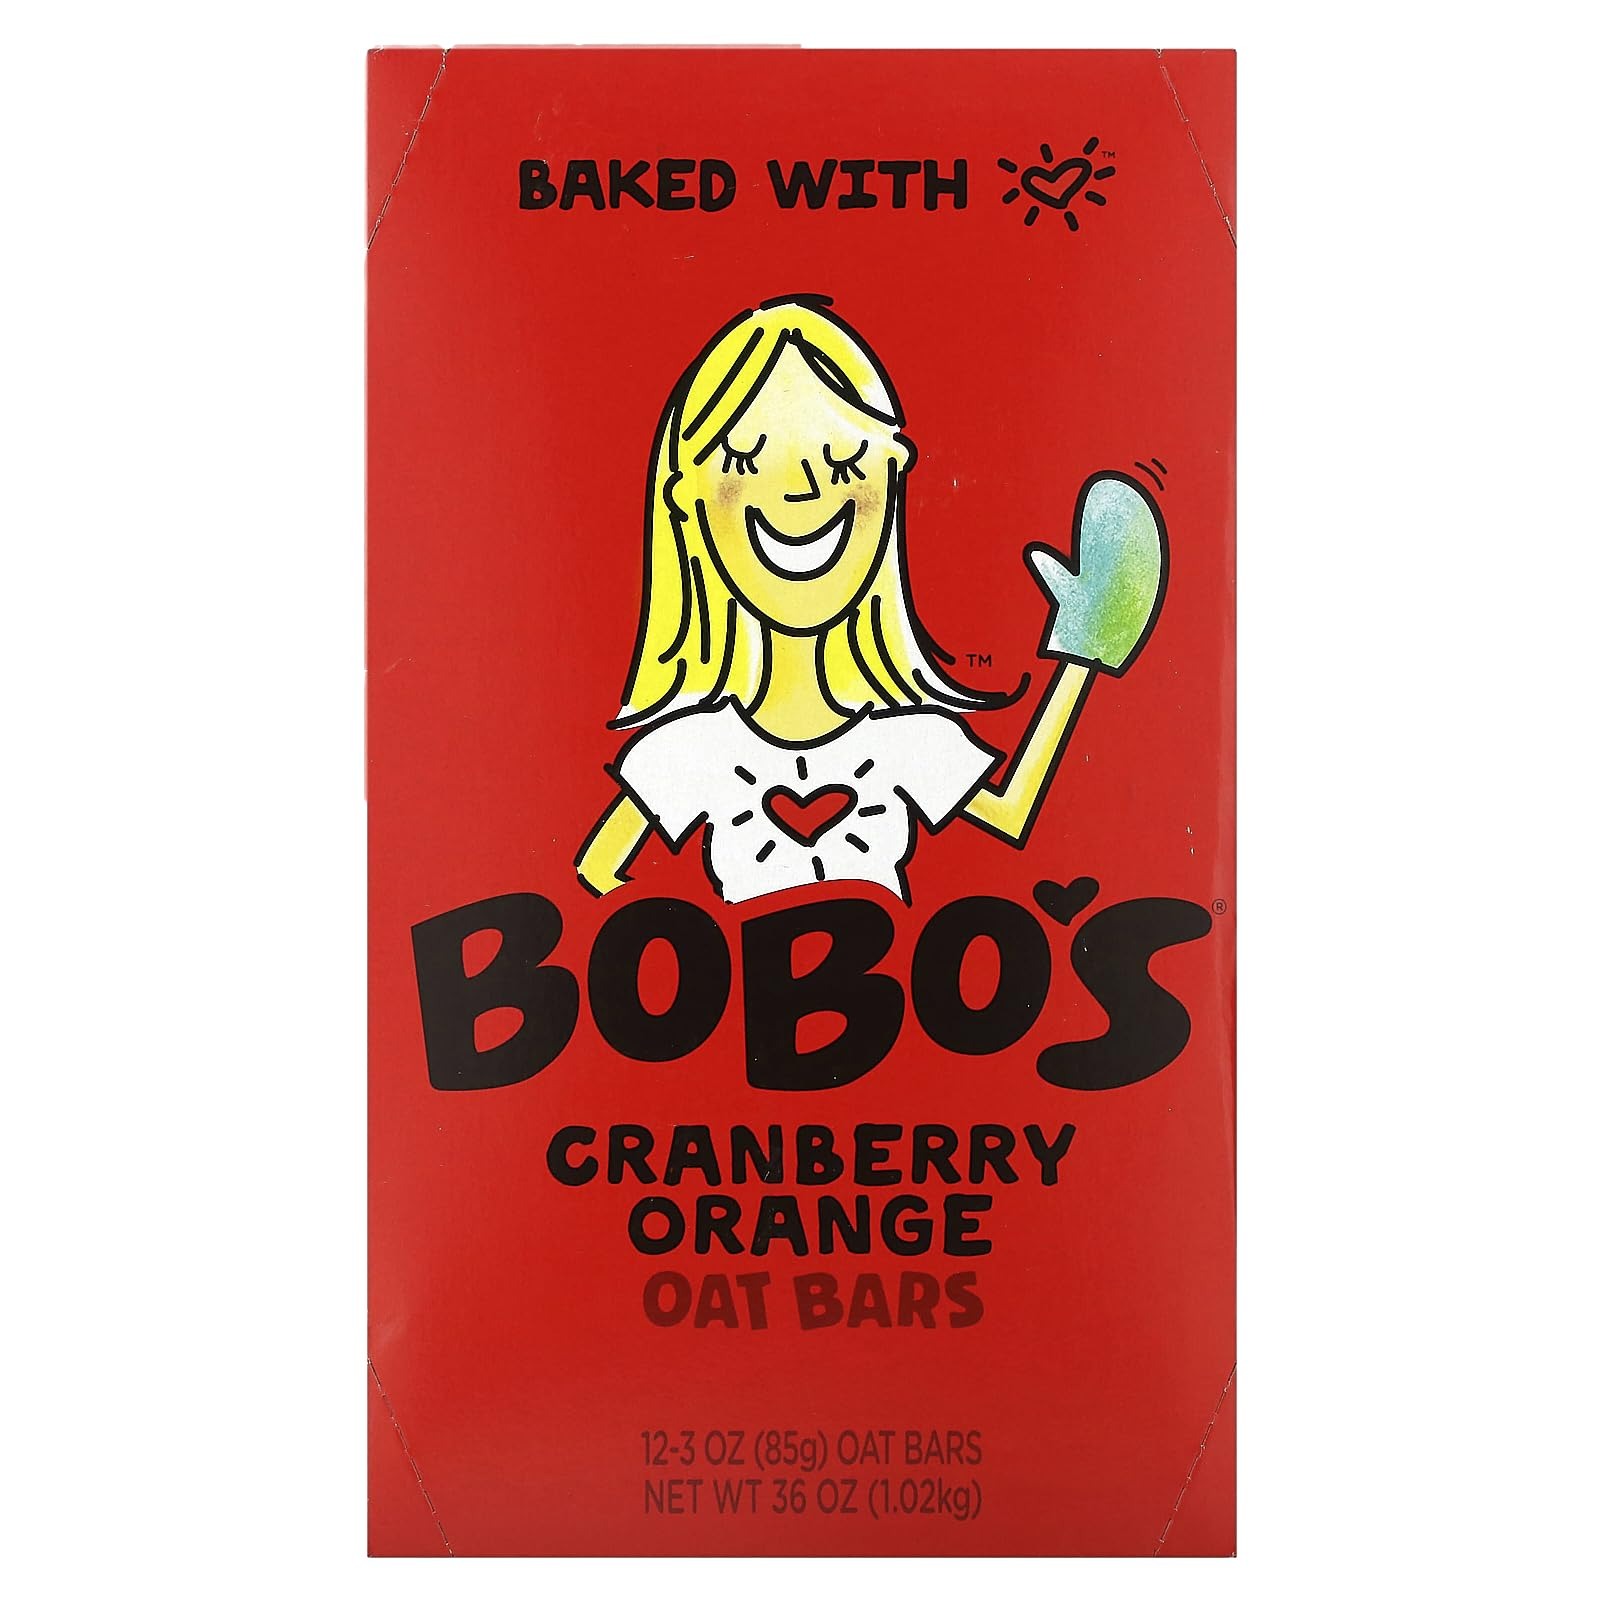
Item Name: BOBOS OAT BARS Cranberry Orange Oat Bar 12 Count, 3 OZ
Value: 36.0
Unit: Ounce

Price: 48.36